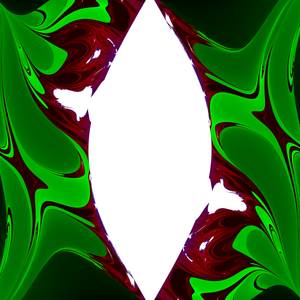
En physique, la symétrie de rotation, ou invariance par rotation, est la propriété d'une théorie, ou d'un système physique de ne pas être modifié soit par une rotation spatiale quelconque, ou alors par seulement certaines d'entre elles. Lorsque le système est invariant par n'importe quelle rotation d'espace, on parle d'isotropie